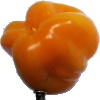
Label: yellow_pepper